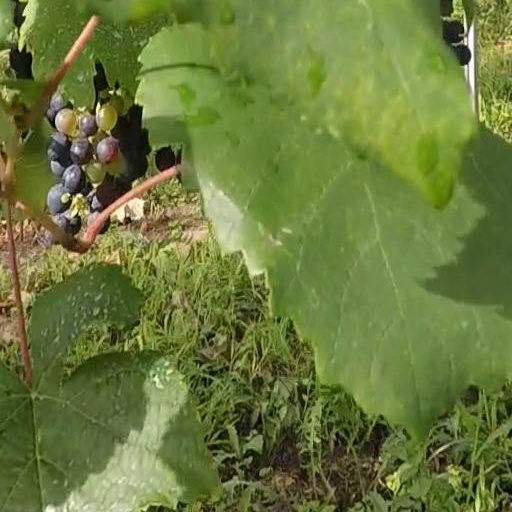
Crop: grape